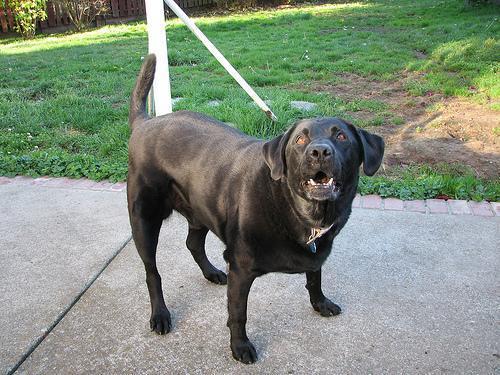
Labrador_retriever